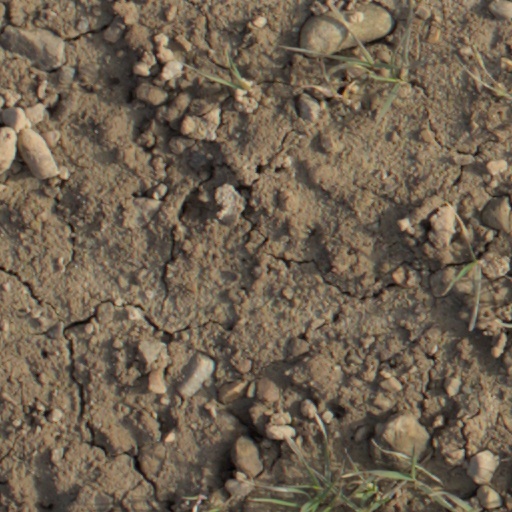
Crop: wheat